Titeuf (film)

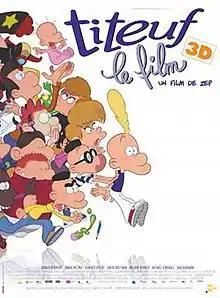
Theatrical release poster

Titeuf is a French-Swiss animated comedy film directed by Zep, based on his "Titeuf" comic books. The film was released on April 6, 2011.